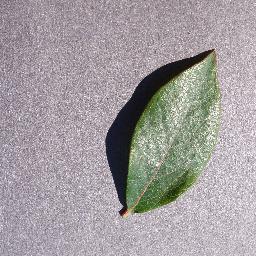
Label: Blueberry___healthy